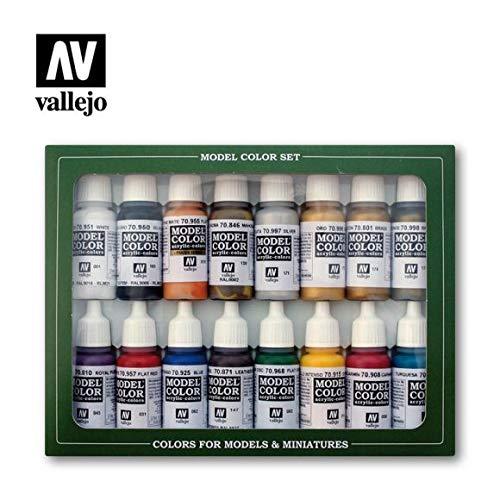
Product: Vallejo Imperial Rome Era Paint Set
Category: Toys & Games | Hobbies | Hobby Building Tools & Hardware | Paints
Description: With an eyedropper device which keeps paint from drying and prevents spills.
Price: $42.99